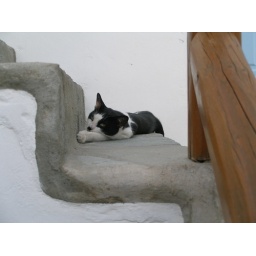
A cat sleeping in Ornos